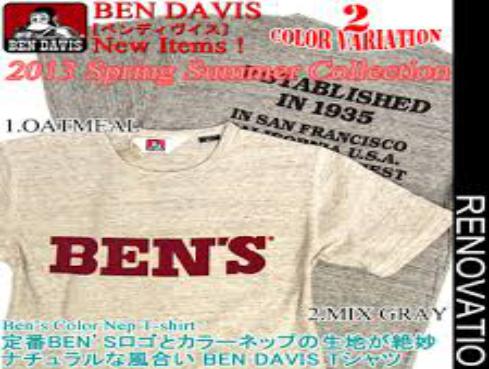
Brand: Ben Davis
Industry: Clothes